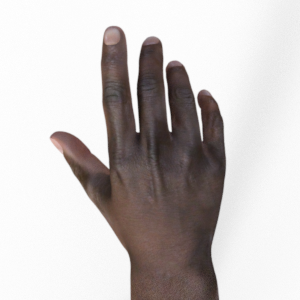
Label: paper